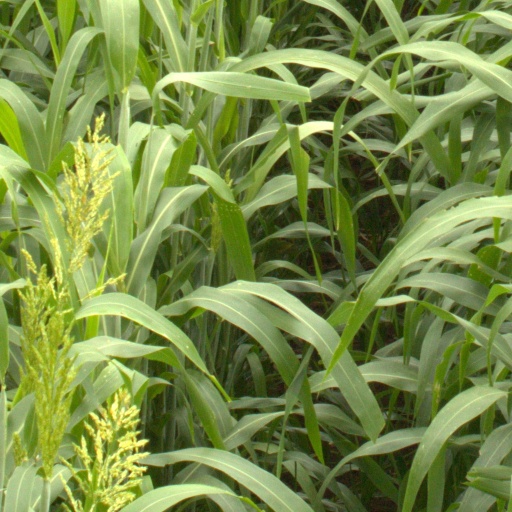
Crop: sorghum